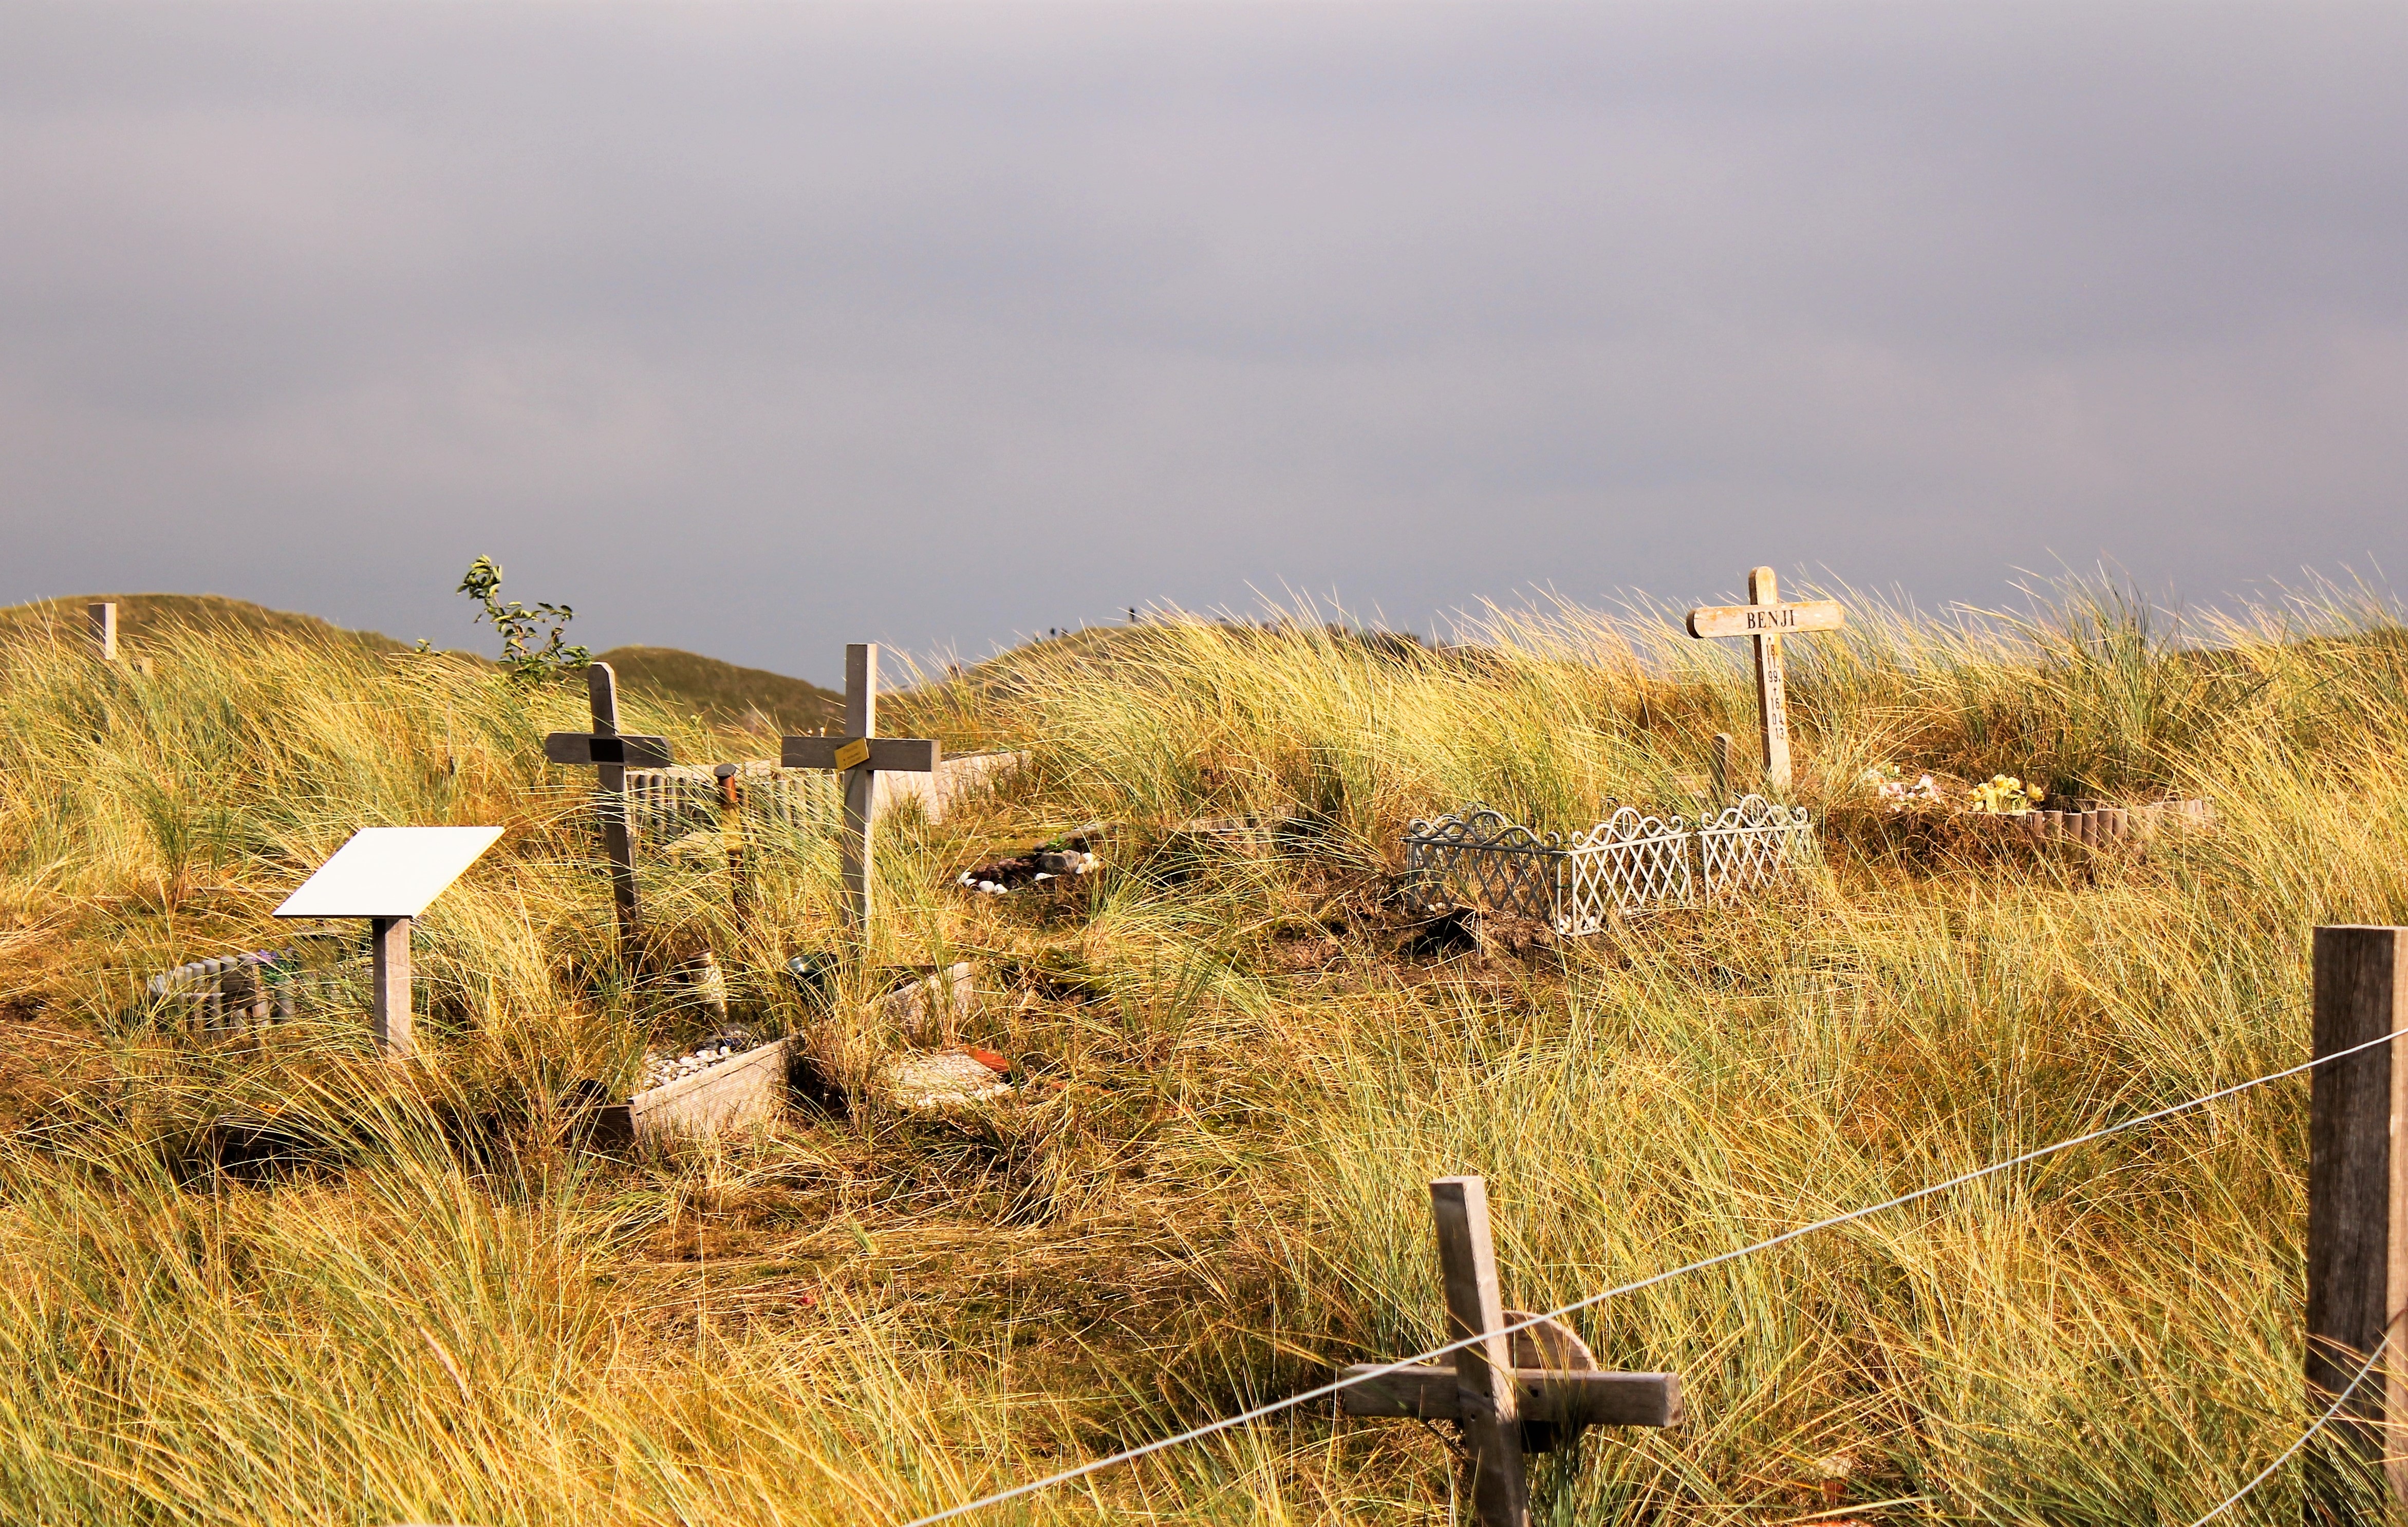
landscape, coast, tree, nature, grass, marsh, mountain, plant, field, farm, meadow, prairie, hill, dune, flower, wind, pasture, autumn, cemetery, agriculture, memorial, grassland, wetland, tomb, habitat, grasses, steppe, rural area, deceased, pet cemetery, natural environment, grass family